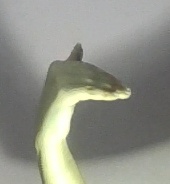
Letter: khaa